Lynn Anderson

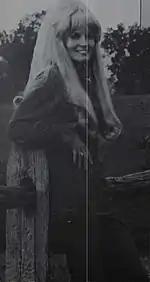
Anderson in "Billboard" magazine, 1972

Between 1973 and 1974, the singles "Keep Me in Mind" and "What a Man My Man Is" reached number one. Anderson's success was also fueled by television appearances, especially during the second half of the decade. She appeared on prime-time shows "The Brady Bunch Hour", "The Tonight Show" and "The Midnight Special". Additionally, she collaborated with Dean Martin and Bob Hope on television and in concert. Anderson hosted her own CBS television special in 1977. Regular television appearances helped promote singles that were less successful. This included a one-episode appearance on "Starsky and Hutch", where Anderson performed her 1977 single "Wrap Your Love All Around Your Man". After her performance, the song reached number 12 on the "Billboard" country singles chart. She had further top twenty country hits in the middle decade with "He Turns It into Love Again", "I've Never Loved Anyone More", and "All the King's Horses". With declining chart success, Anderson adopted a newer image which was described by writers as "racy" and "skin tight". The new style proved successful when she returned in 1979 with Karla Bonoff's "Isn't It Always Love". Anderson's version reached the top ten of the country charts. Its success led to her 1979 album reaching the top 30 of the "Billboard" country albums chart. In 1980, Anderson released her last studio album for Columbia Records called "Even Cowgirls Get the Blues". It produced two top 30 country singles, including the title track, which reached number 26.